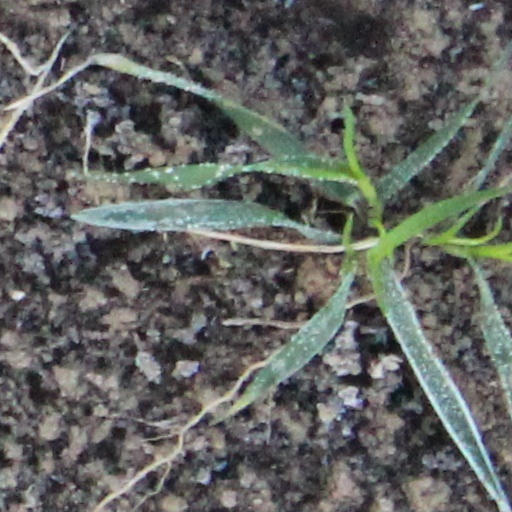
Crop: wheat